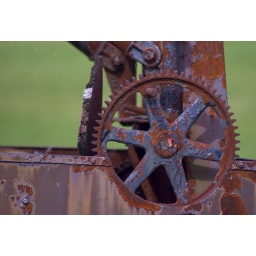
A badly rusted gear on an antique tow truck spotted on the side of the road in the Susquehanna Valley